St. Beauty

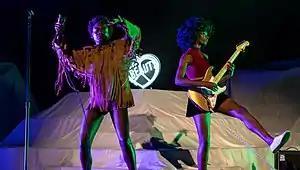
St. Beauty opening for Janelle Monáe in 2018

St. Beauty was an American musical duo consisting of singers Alexe Belle and Isis Valentino. The duo was affiliated with a larger artistic collective called Wondaland Art Society, a group of musicians that also includes Janelle Monáe, Jidenna, Roman GianArthur, and Deep Cotton. Both the duo and the collective are based in Atlanta, Georgia.